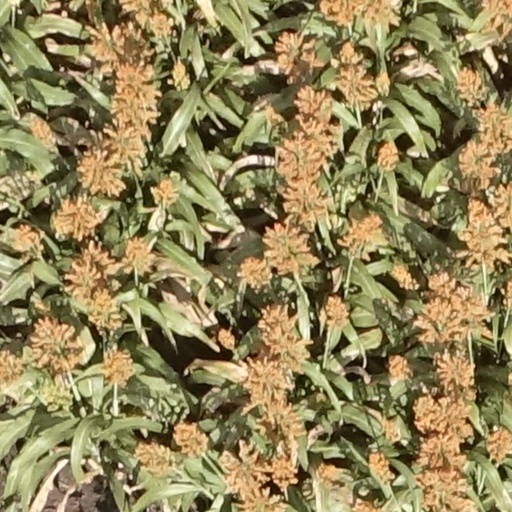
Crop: sorghum